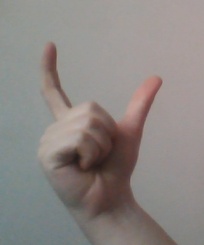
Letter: nun